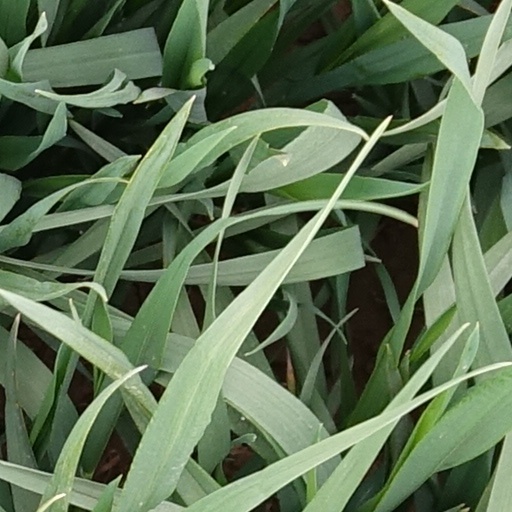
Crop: wheat